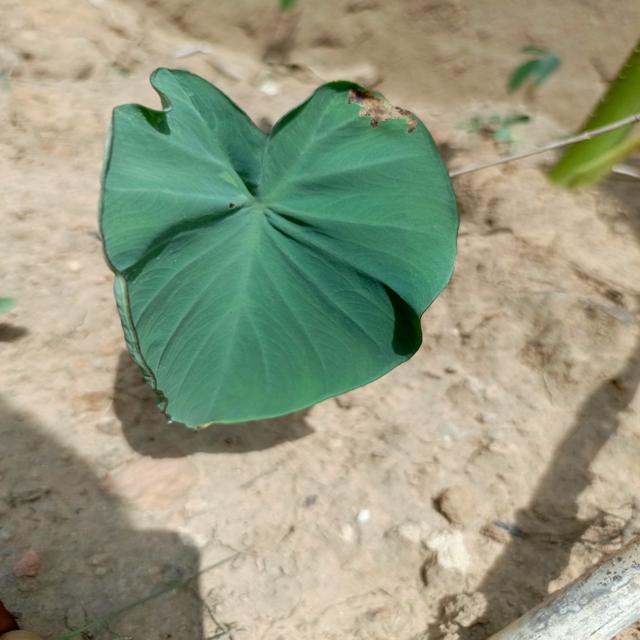
Label: Early_Blight